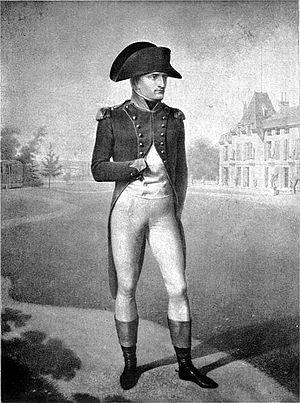
Portrait de Bonaparte à la Malmaison, dessin d' Isabey 1801
L'iconographie de Napoléon Iᵉʳ se réfère à l'ensemble des représentations peintes, gravées, et sculptées du général et Premier Consul Napoléon Bonaparte, devenu empereur sous le nom de Napoléon Iᵉʳ. Réalisées de son vivant à des fins de propagande, elles furent après sa mort destinées à évoquer la légende napoléonienne.
Bonaparte à la Malmaison est un dessin à la pierre noire avec rehaut de blanc sur papier, exécuté par Jean-Baptiste Isabey, qui représente Napoléon Bonaparte alors Premier Consul dans les jardins du château de Malmaison. C'est la première représentation de Bonaparte en petit uniforme des guides de la Garde consulaire futurs Chasseurs à cheval de la Garde impériale, où on le voit porter la main dans son gilet, geste qui fut ensuite repris par de nombreux portraitistes dont Ingres, David, Robert Lefèvre, entre autres. Le dessin fut exposé au Salon de 1802, il est conservé au château de la Malmaison.